Answer in natural language. Considering the relative positions, where is Doorway with respect to sleek black flatscreen smart tv? Choose between the following options: right or left
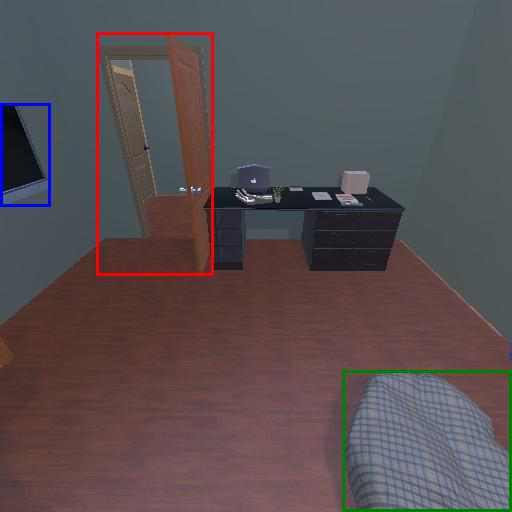
<answer>right</answer>